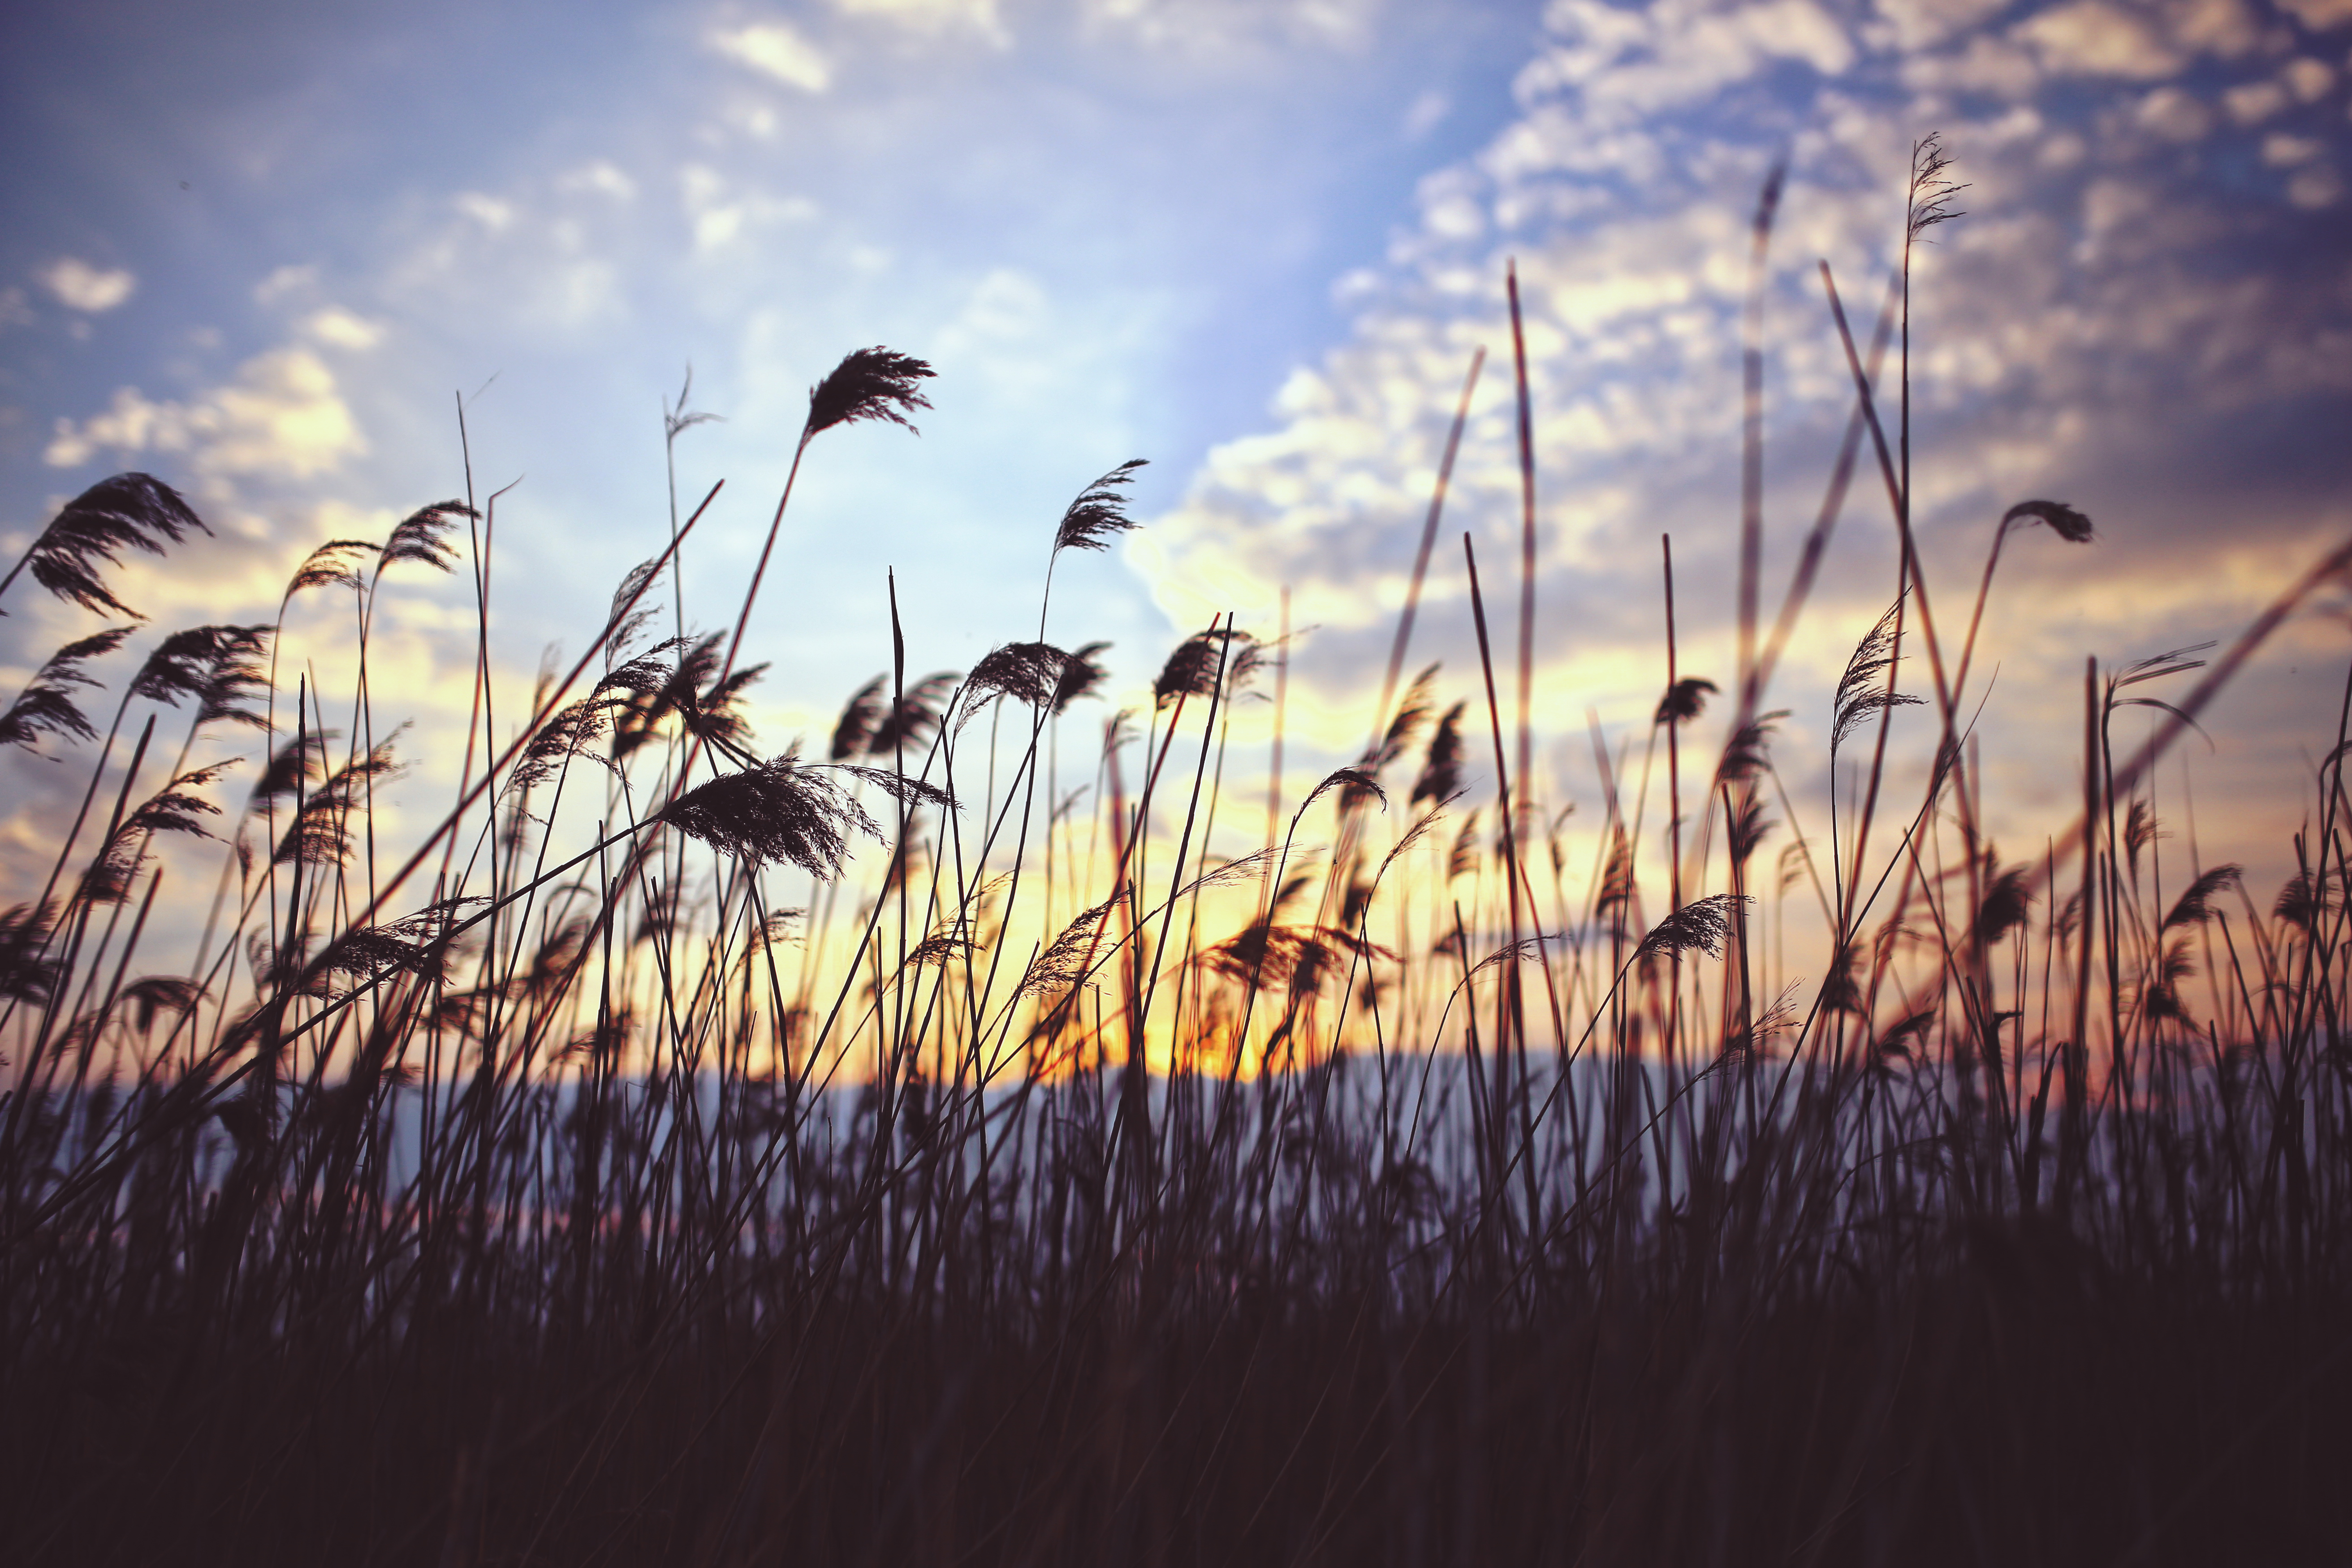
nature, grass, horizon, cloud, sky, sunrise, sunset, field, prairie, sunlight, morning, flower, dawn, reed, dusk, evening, reflection, autumn, grassland, atmospheric phenomenon, grass family